Who Says I Can't Ride a Rainbow!

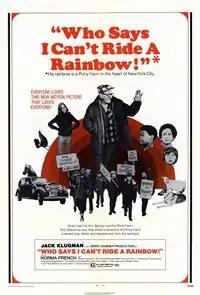

Who Says I Can't Ride a Rainbow! is a 1971 American family drama film directed by Edward Andrew Mann and starring Jack Klugman. It also features Morgan Freeman in his first credited film appearance. It is based on the true story of Barney Morowitz, who "struggled to maintain a pony stable in Greenwich Village."